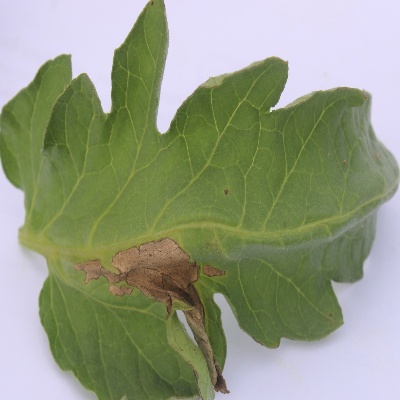
Crop: Tomato
Condition: leaf blight